Cesare Magati

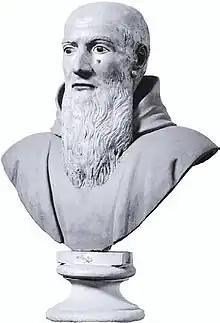

Cesare Magati or Caesar Magatus (14 July 1577 – 9 September 1647) was an Italian physician and professor of medicine. He is known chiefly from his book "De rara medicatione Vulnerum" (1616) where he promoted the idea of natural processes in wound healing. In 1618 he joined the Capuchin Order and the next year he took on the name of Padre Liberato da Scandiano.